List of honours dedicated to Raoul Wallenberg

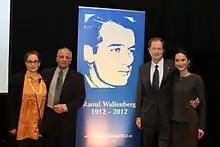
On 26 July 2012, Wallenberg was posthumously awarded a Congressional Gold Medal by the United States Congress "in recognition of his achievements and heroic actions during the Holocaust".

The US Congress made Wallenberg an Honorary Citizen of the United States in 1981, the second person to be so honored, after Winston Churchill.